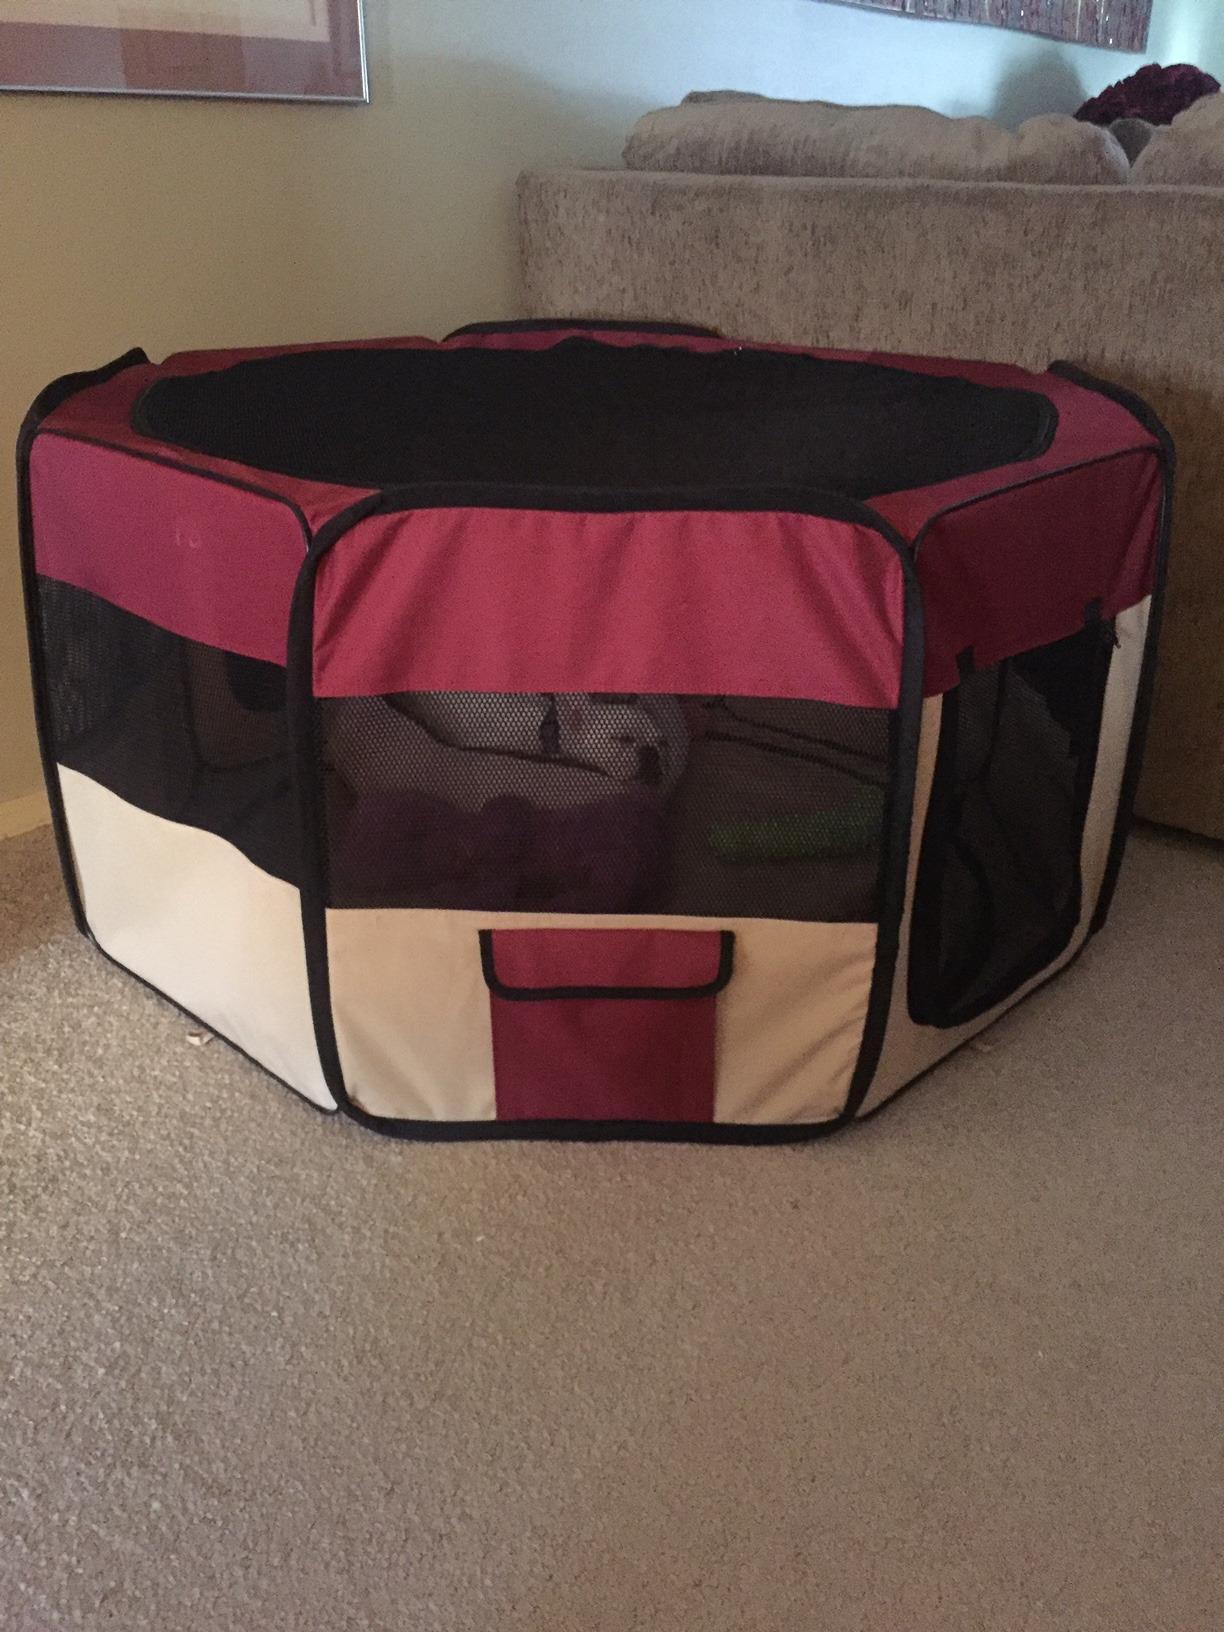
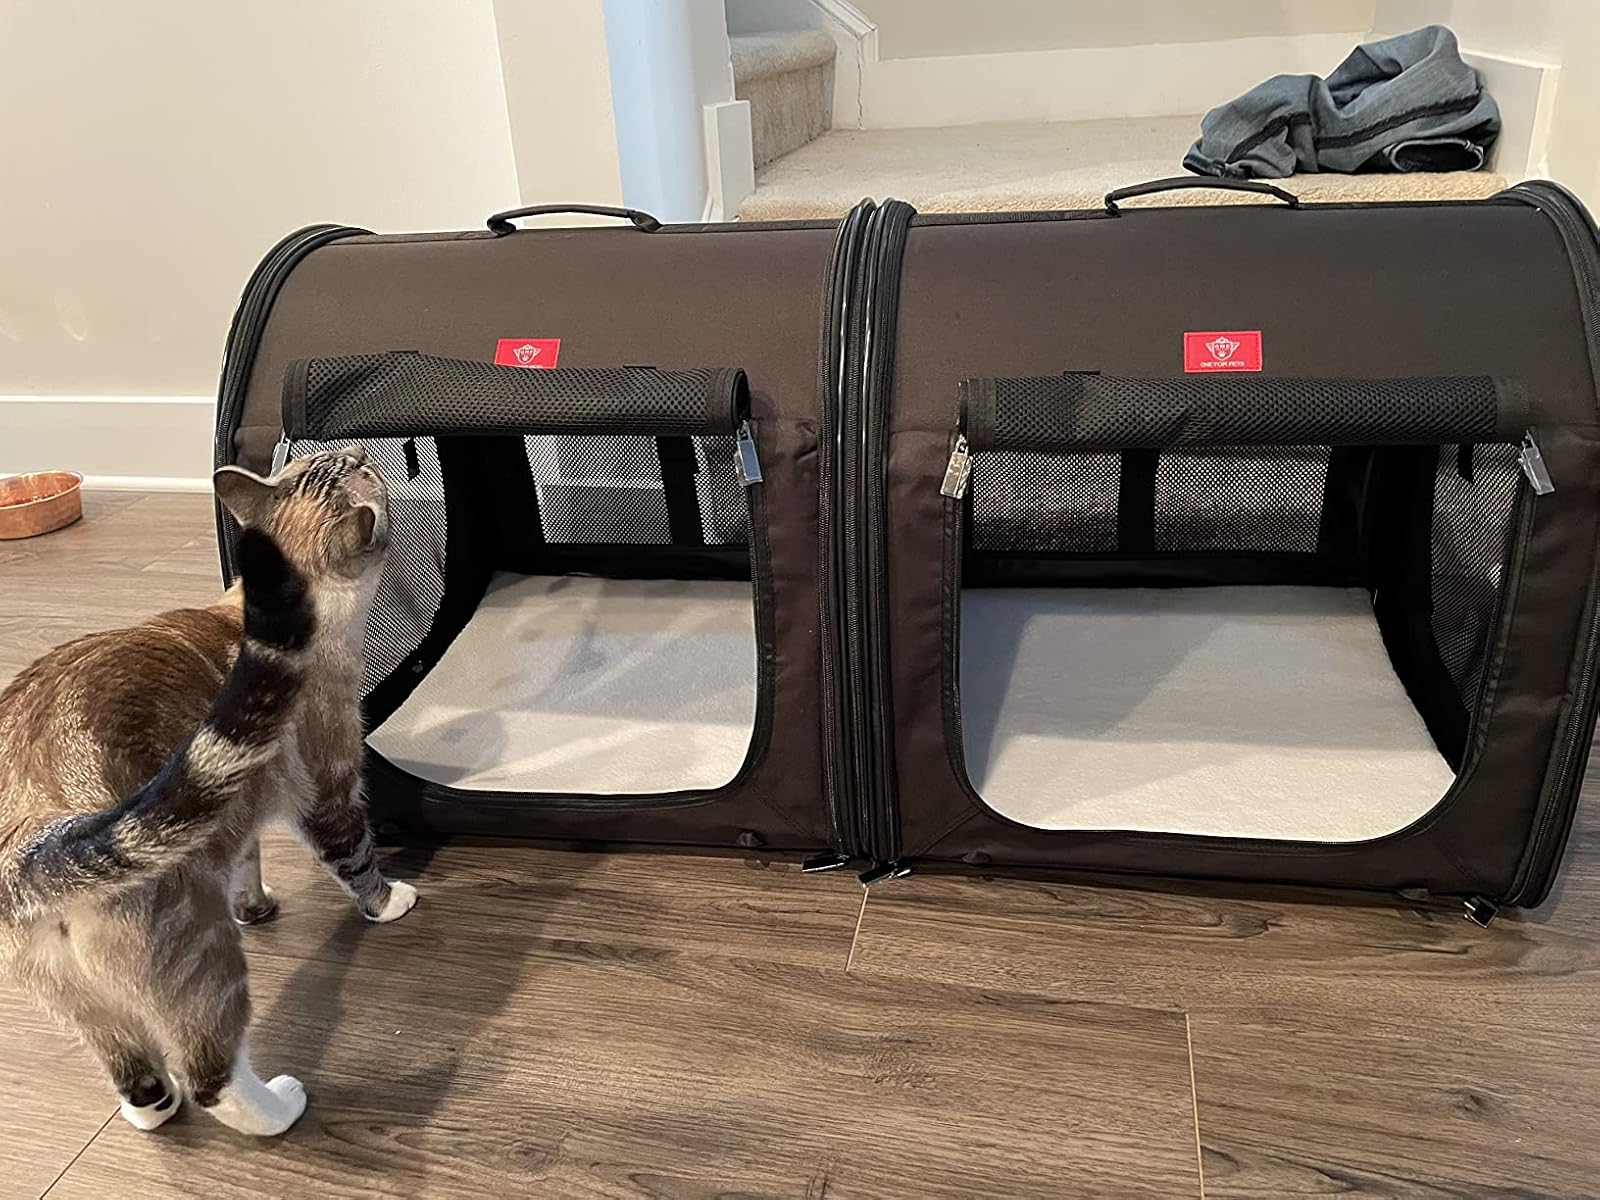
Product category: items_kennel
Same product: no